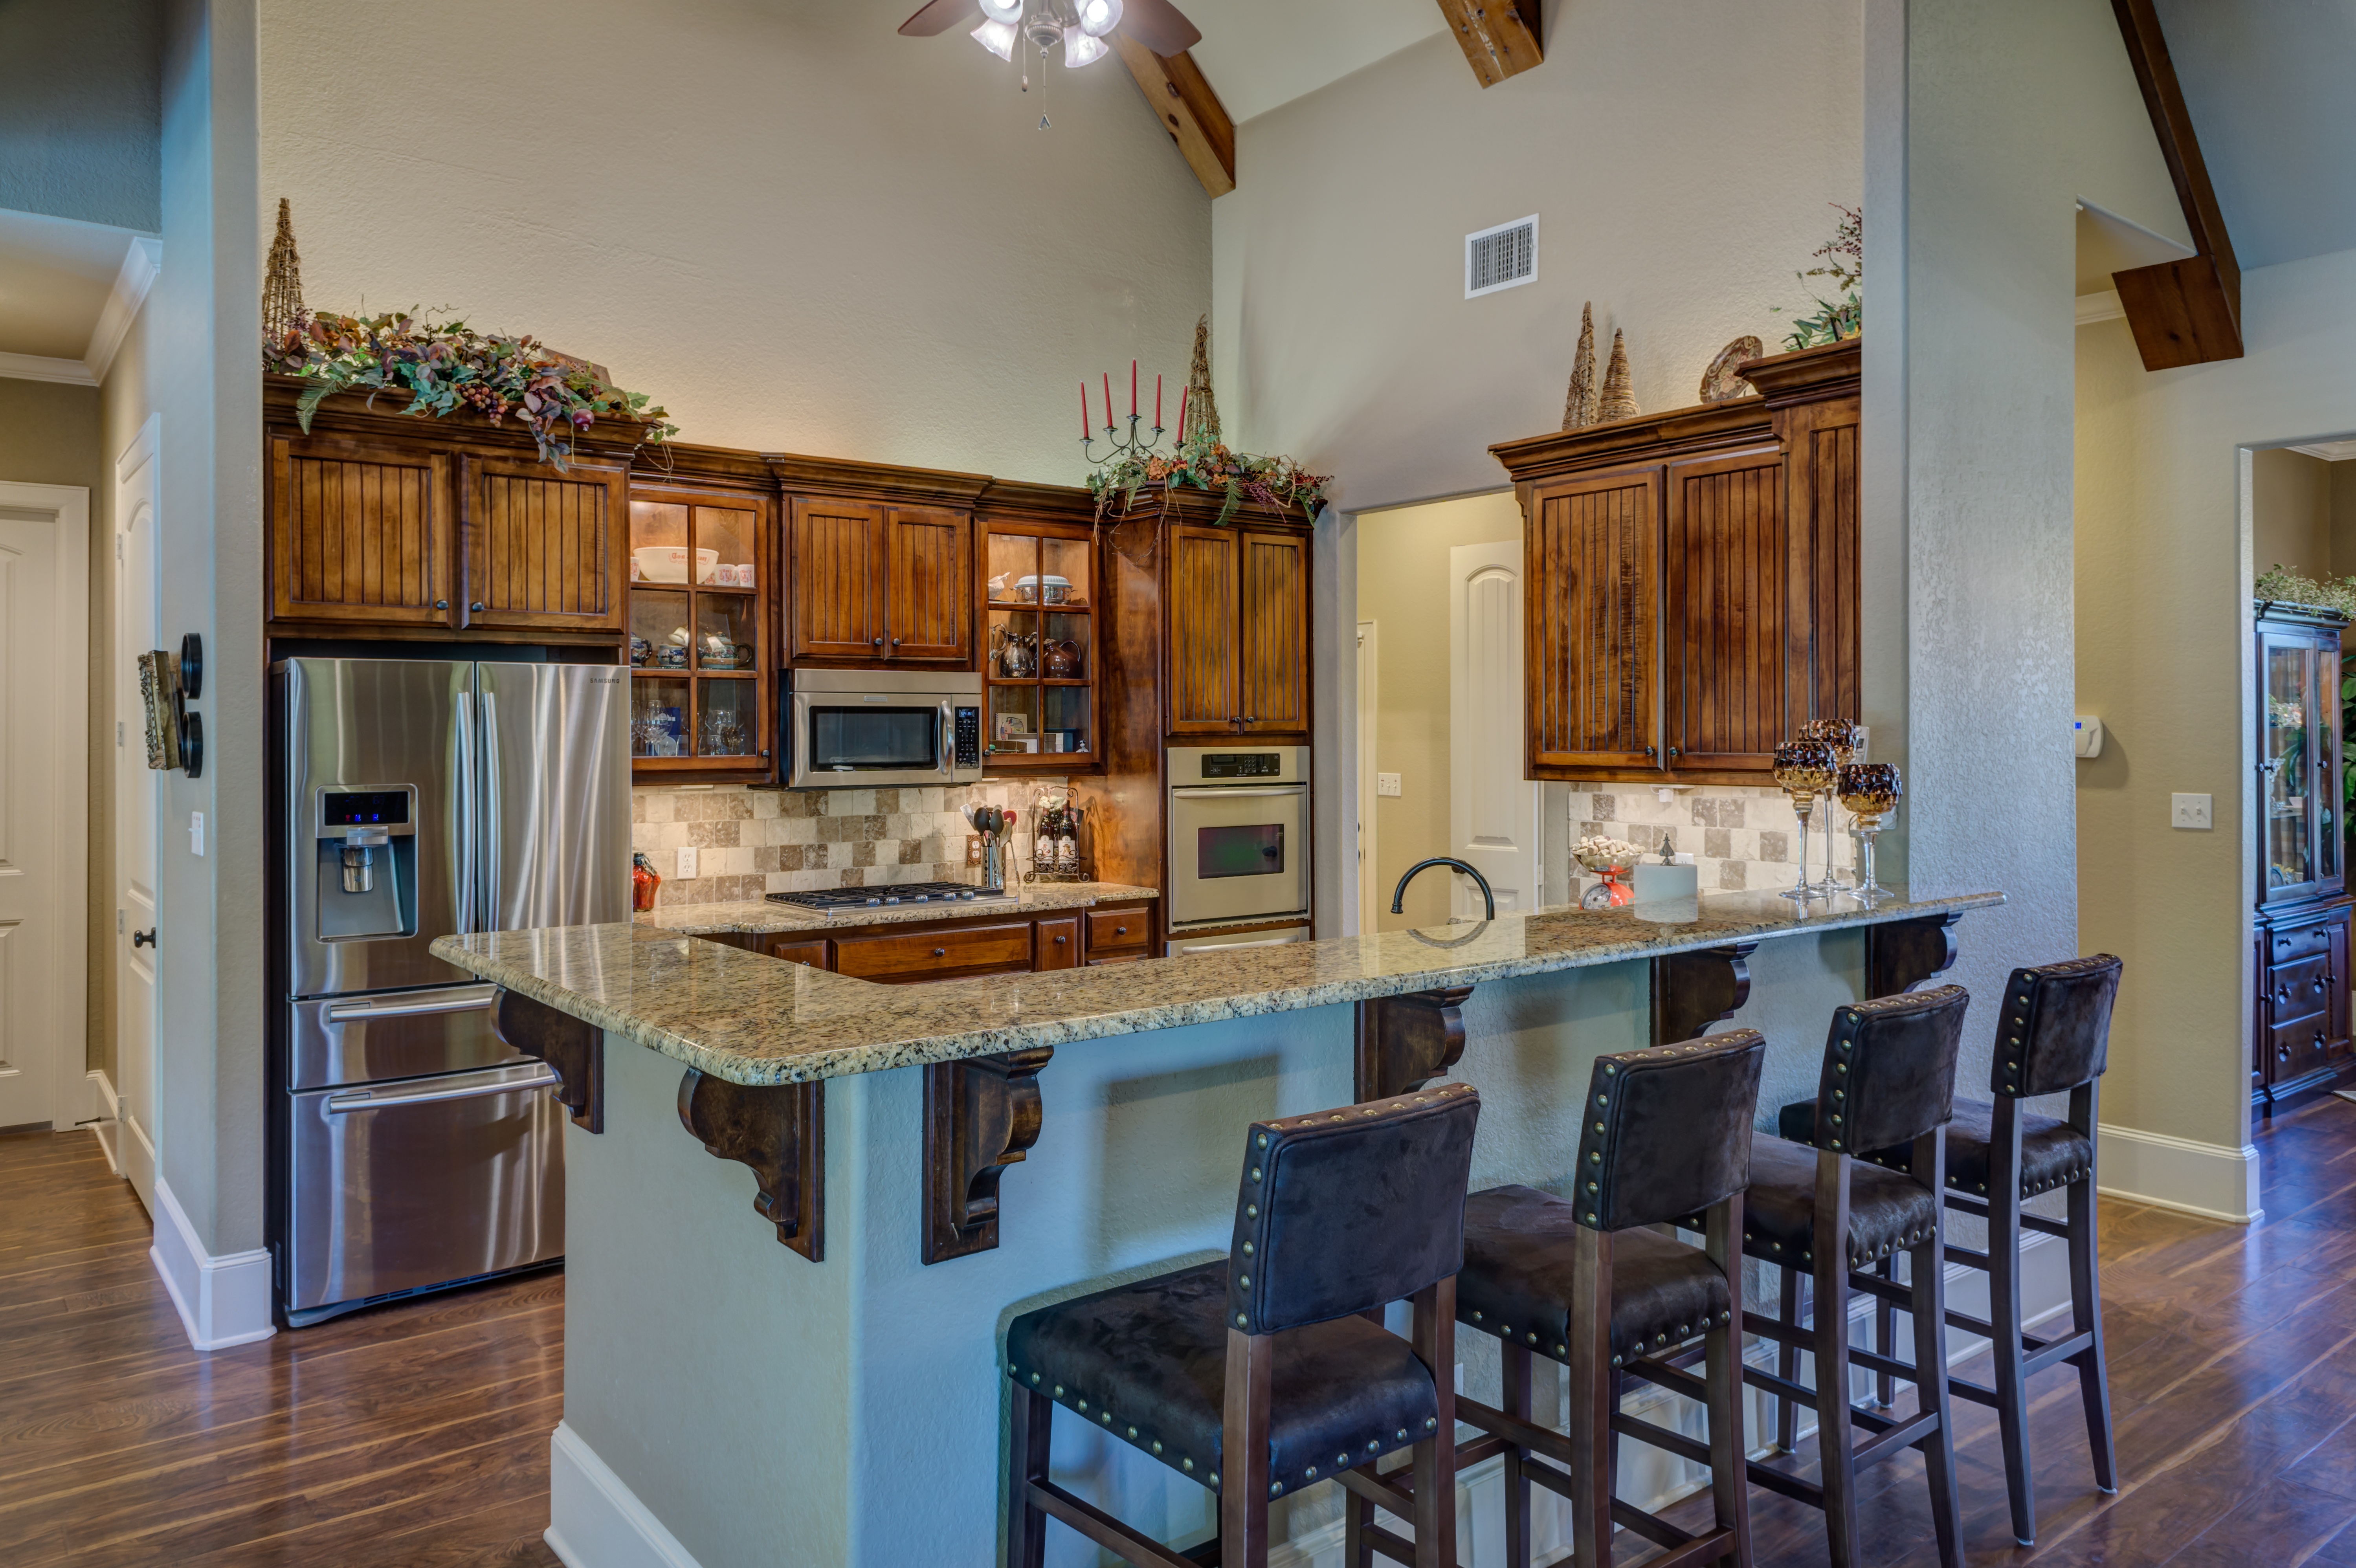
architecture, wood, villa, mansion, house, floor, interior, home, counter, cottage, kitchen, property, living room, residential, furniture, room, apartment, interior design, cabinet, design, hardwood, dining, farmhouse, estate, contemporary, real estate, dining room, kitchen interior, kitchen cabinets, cabinetry